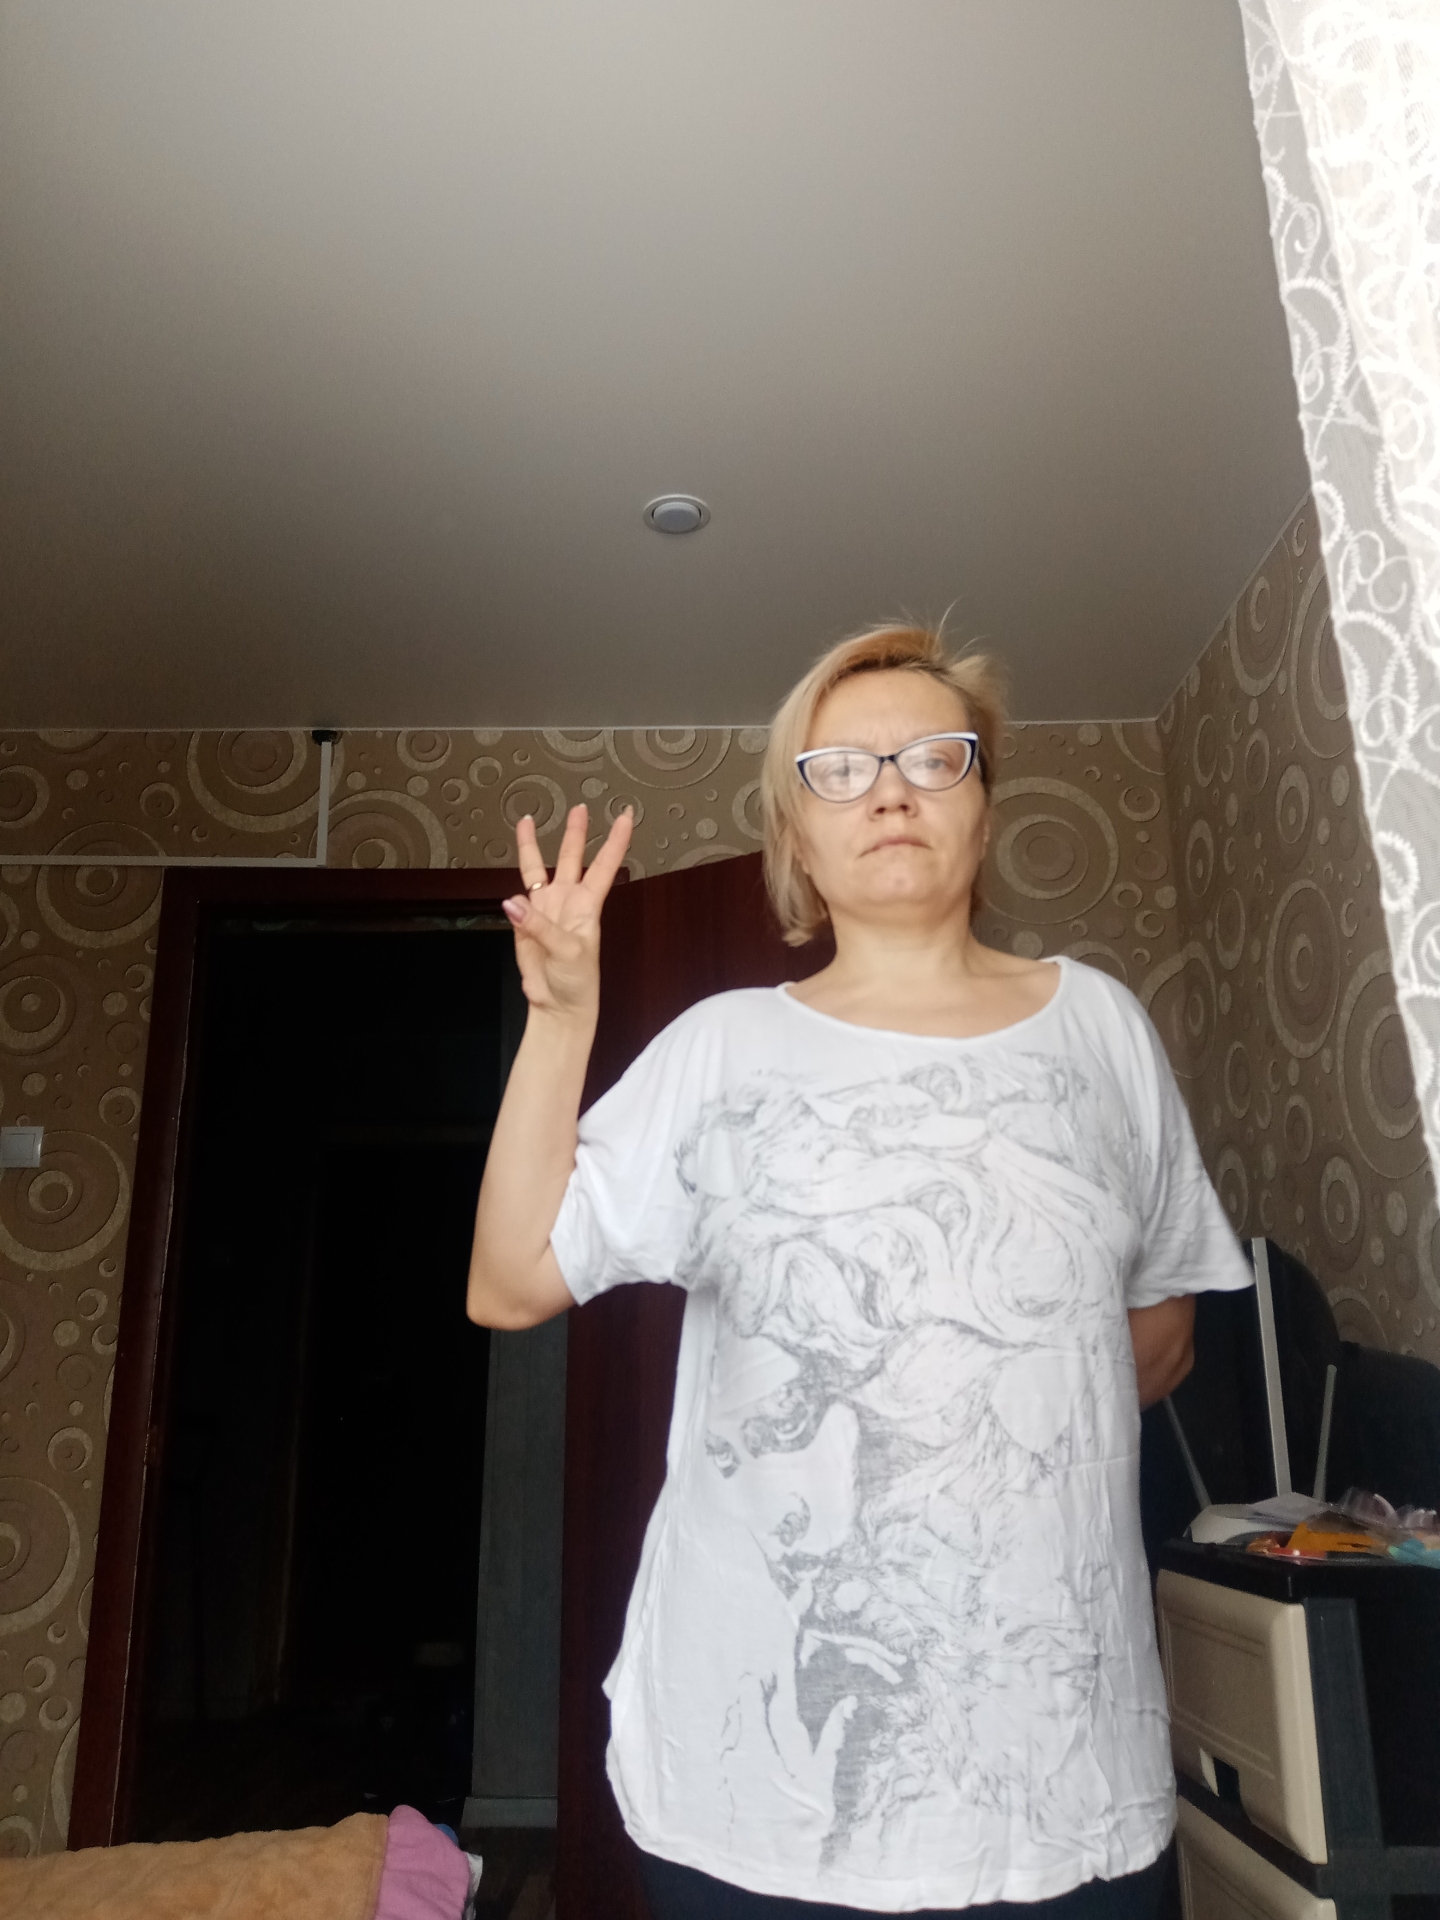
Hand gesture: three